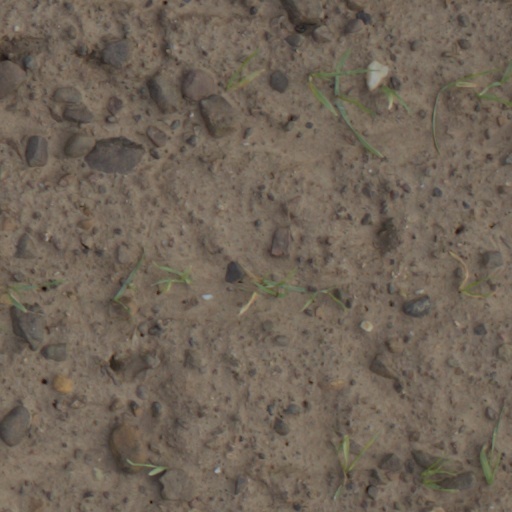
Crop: wheat